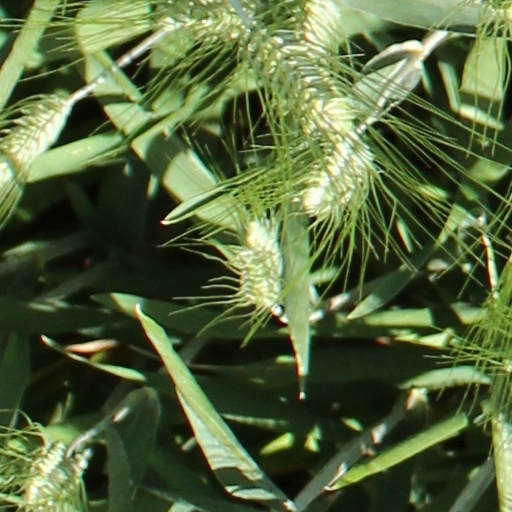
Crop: wheat